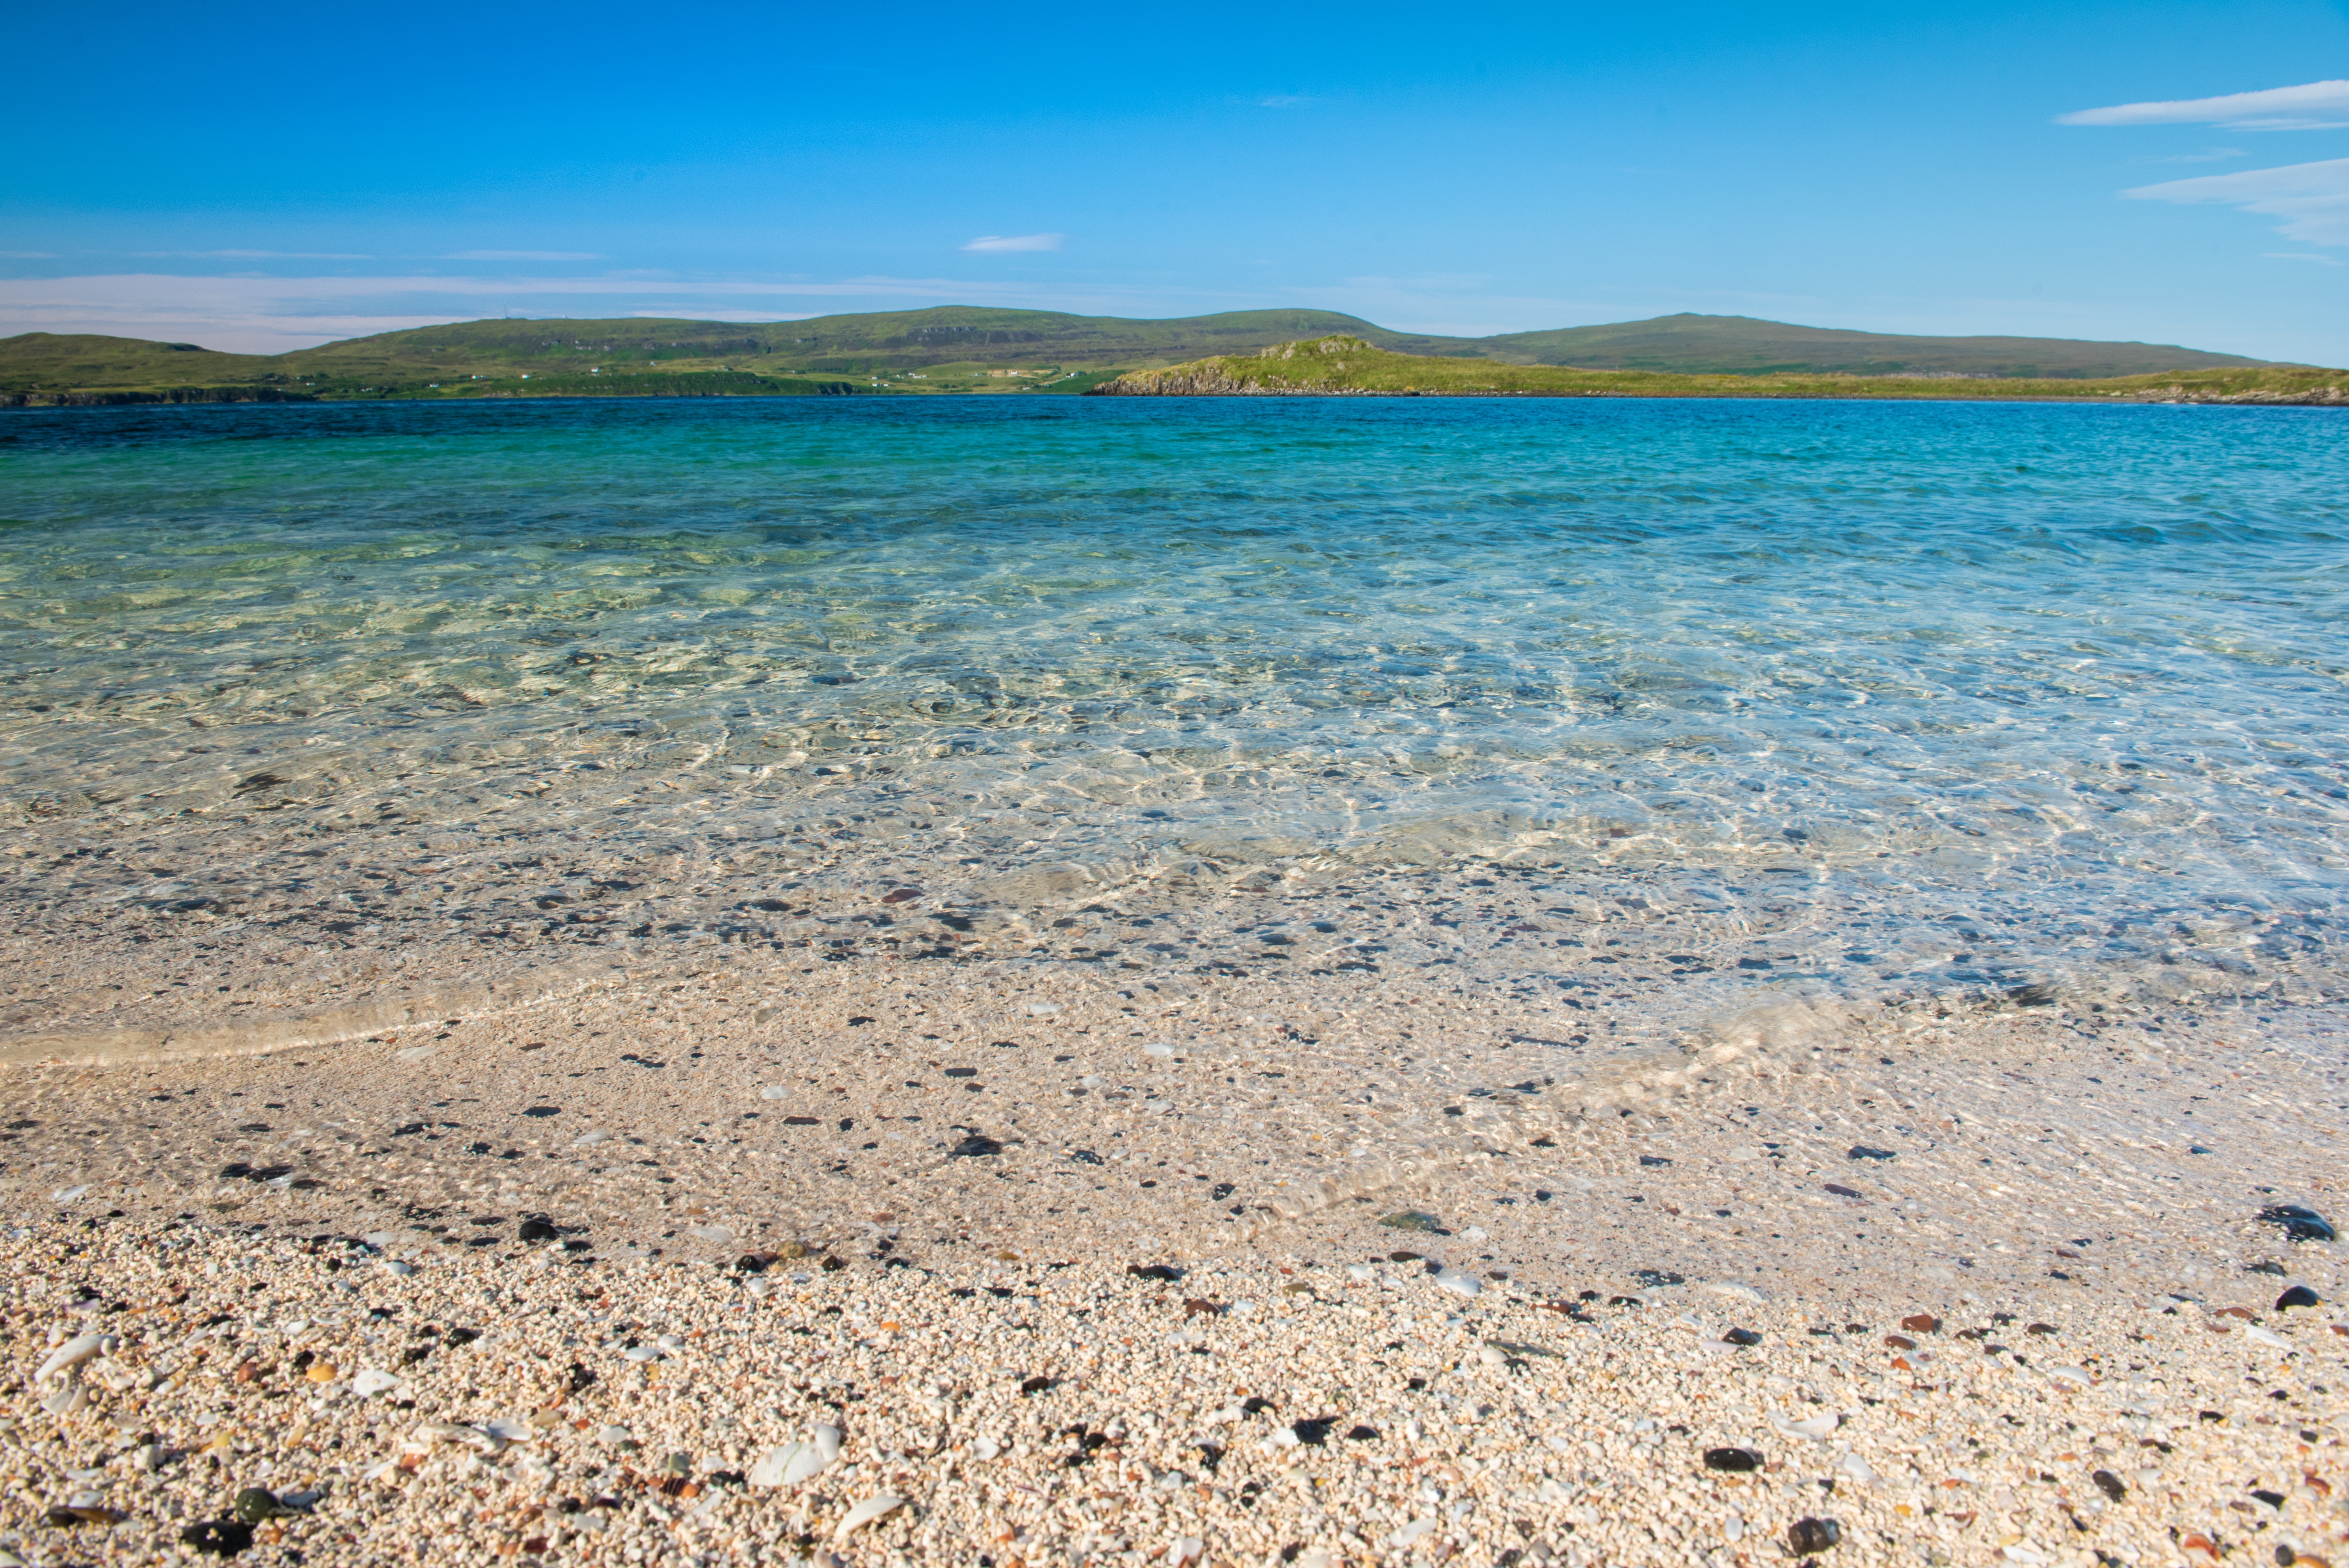
beach, landscape, sea, coast, sand, ocean, horizon, sky, shore, lake, stone, travel, lagoon, bay, island, blue, coral, body of water, blue sky, scotland, tourist attraction, highlands, skye, cape, stone beach, isle of skye, skye coral beach